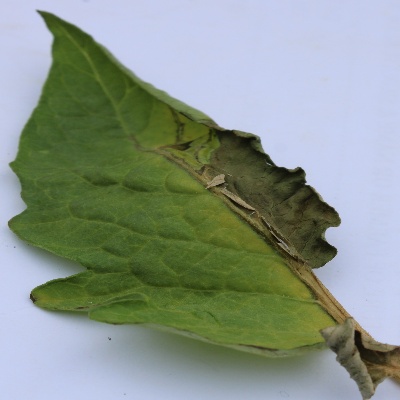
Crop: Tomato
Condition: verticulium wilt